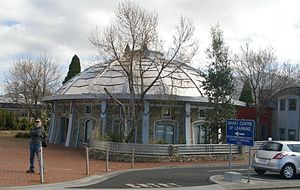
Hobart / Demografi
Baha'is uddannelsescenter i Hobart
Hobart er hovedstad og største by i den australske stat og ø Tasmanien. Byen er den mindste og sydligst beliggende af de australske statshovedstæder. Den blev grundlagt i 1803 som en straffekoloni og er Australiens næstældste hovedstad efter Sydney. Hobart ligger på det sydøstlige Tasmanien ved floden Derwent Rivers udmunding, og store dele af byen ligger på indvunden land. Byens havn er den næstdybeste naturlige havn i verden. Udsigten over byen domineres af det 1.271 meter høje Kunanyi/Mount Wellington.